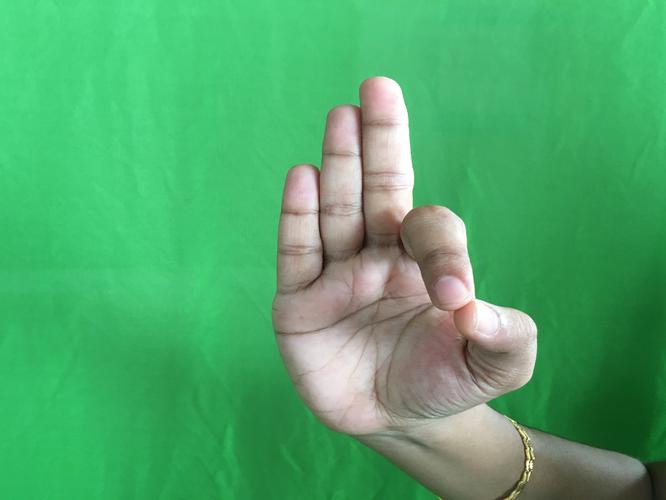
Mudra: Aralam
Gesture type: single_hand